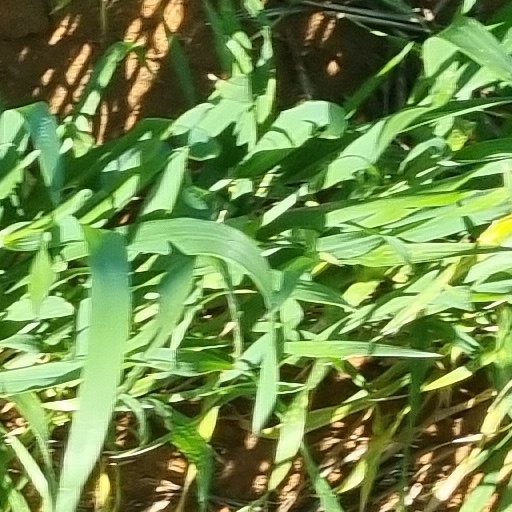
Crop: wheat